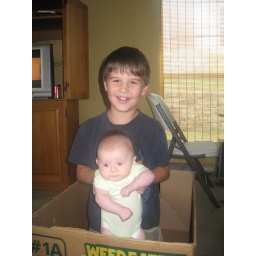
boy and baby in a box